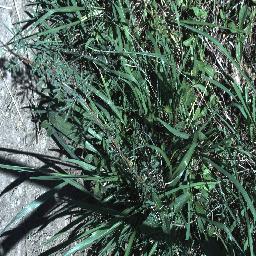
Label: prickly_acacia